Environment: real
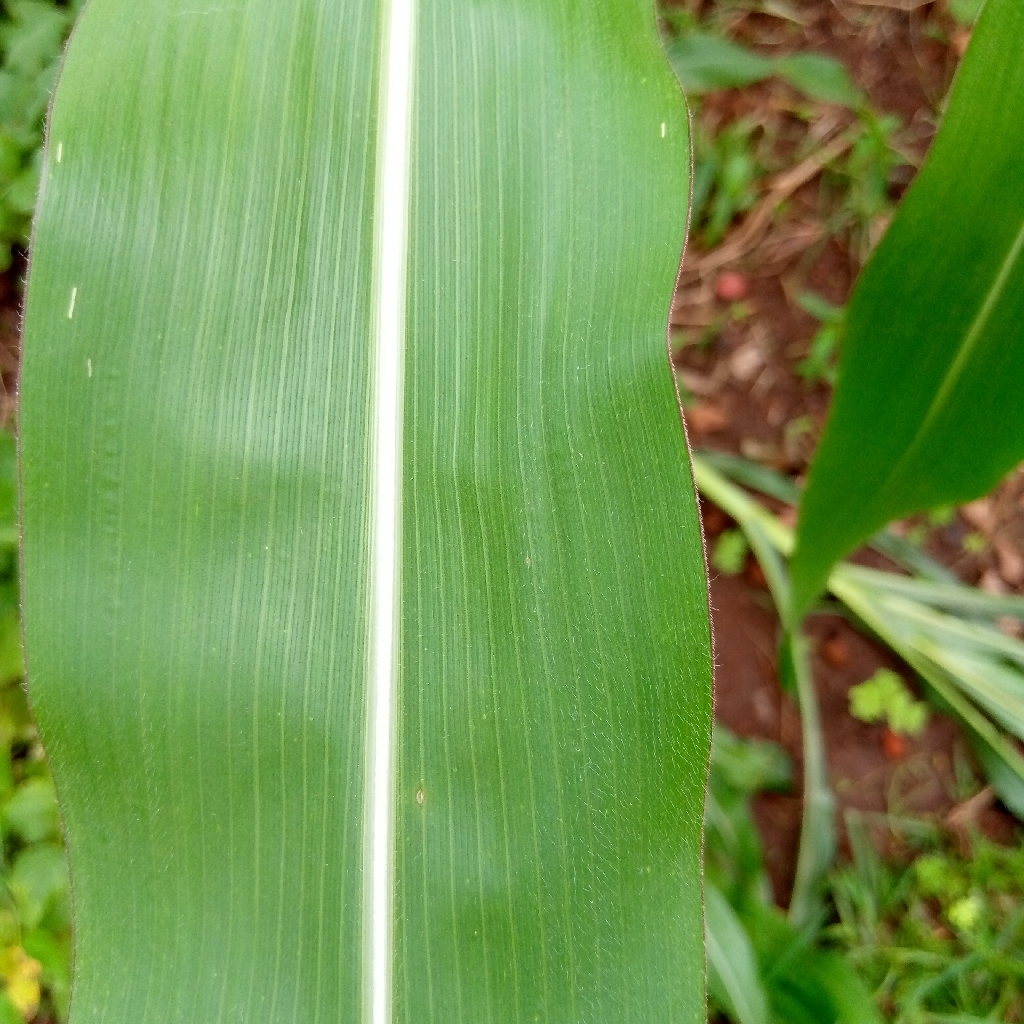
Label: healthy